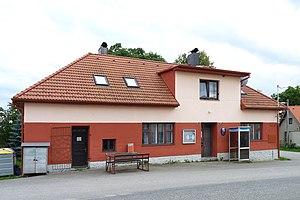
Chotěmice est une commune du district de Tábor, dans la région de Bohême-du-Sud, en République tchèque. Sa population s'élevait à 115 habitants en 2017.